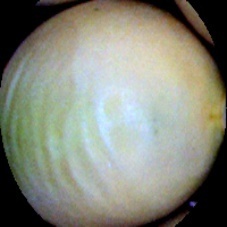
Label: Immature